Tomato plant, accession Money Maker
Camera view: tilt-top (135 deg); turntable rotation: 120 degrees
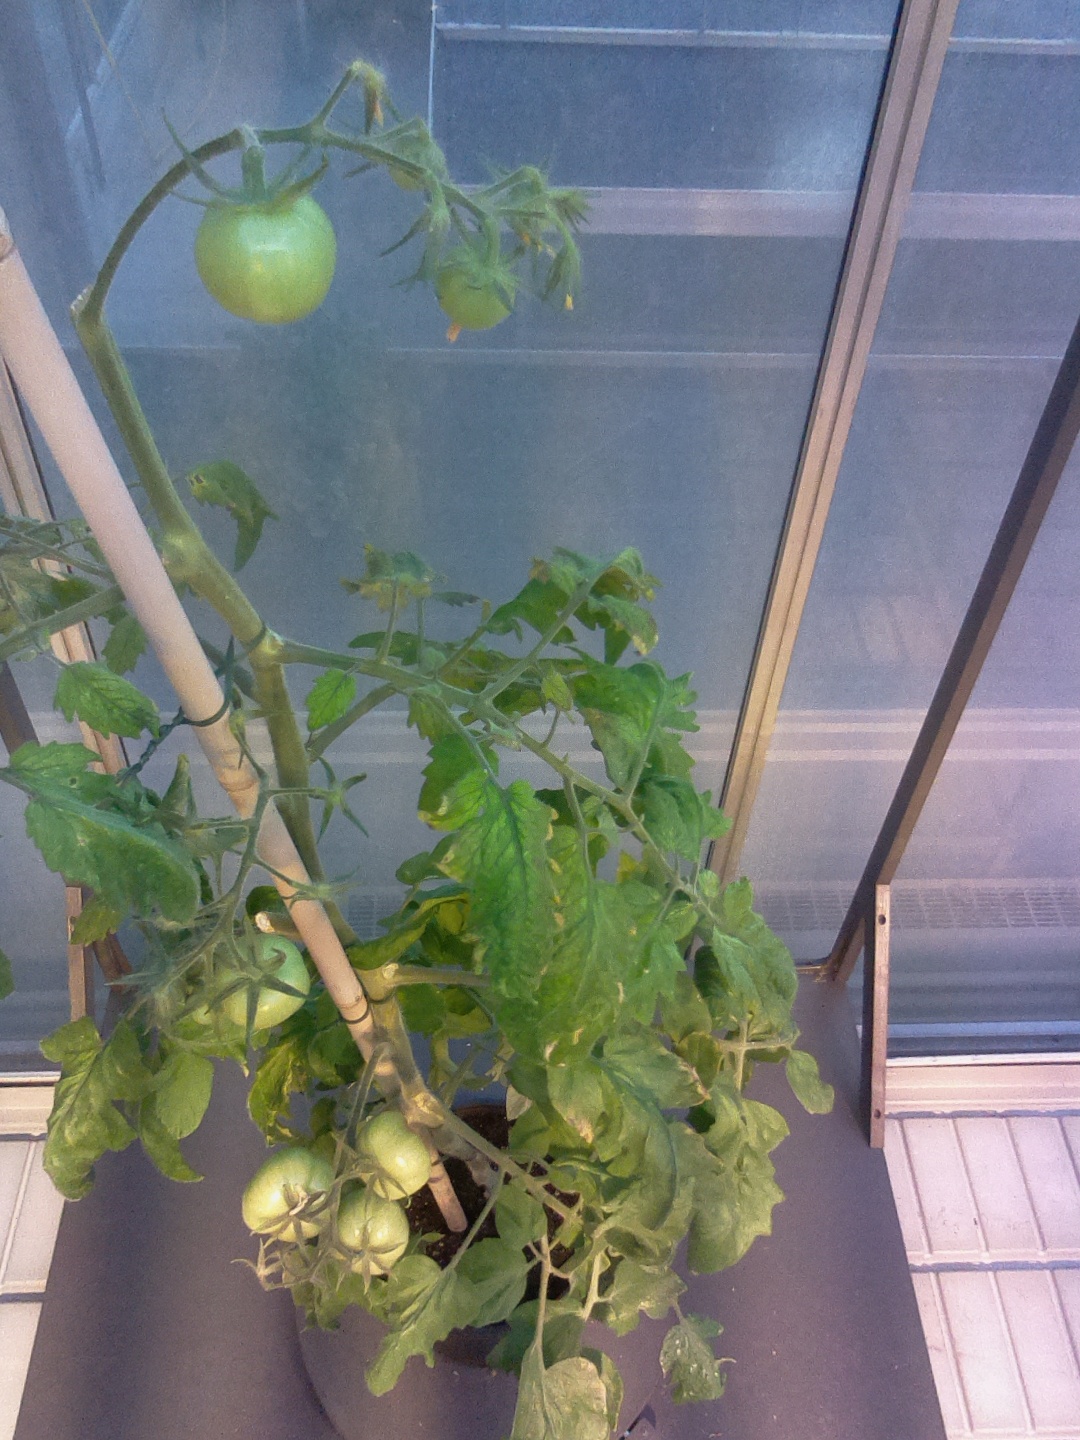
BBCH growth stage 79: 90% -100% of final fruit size